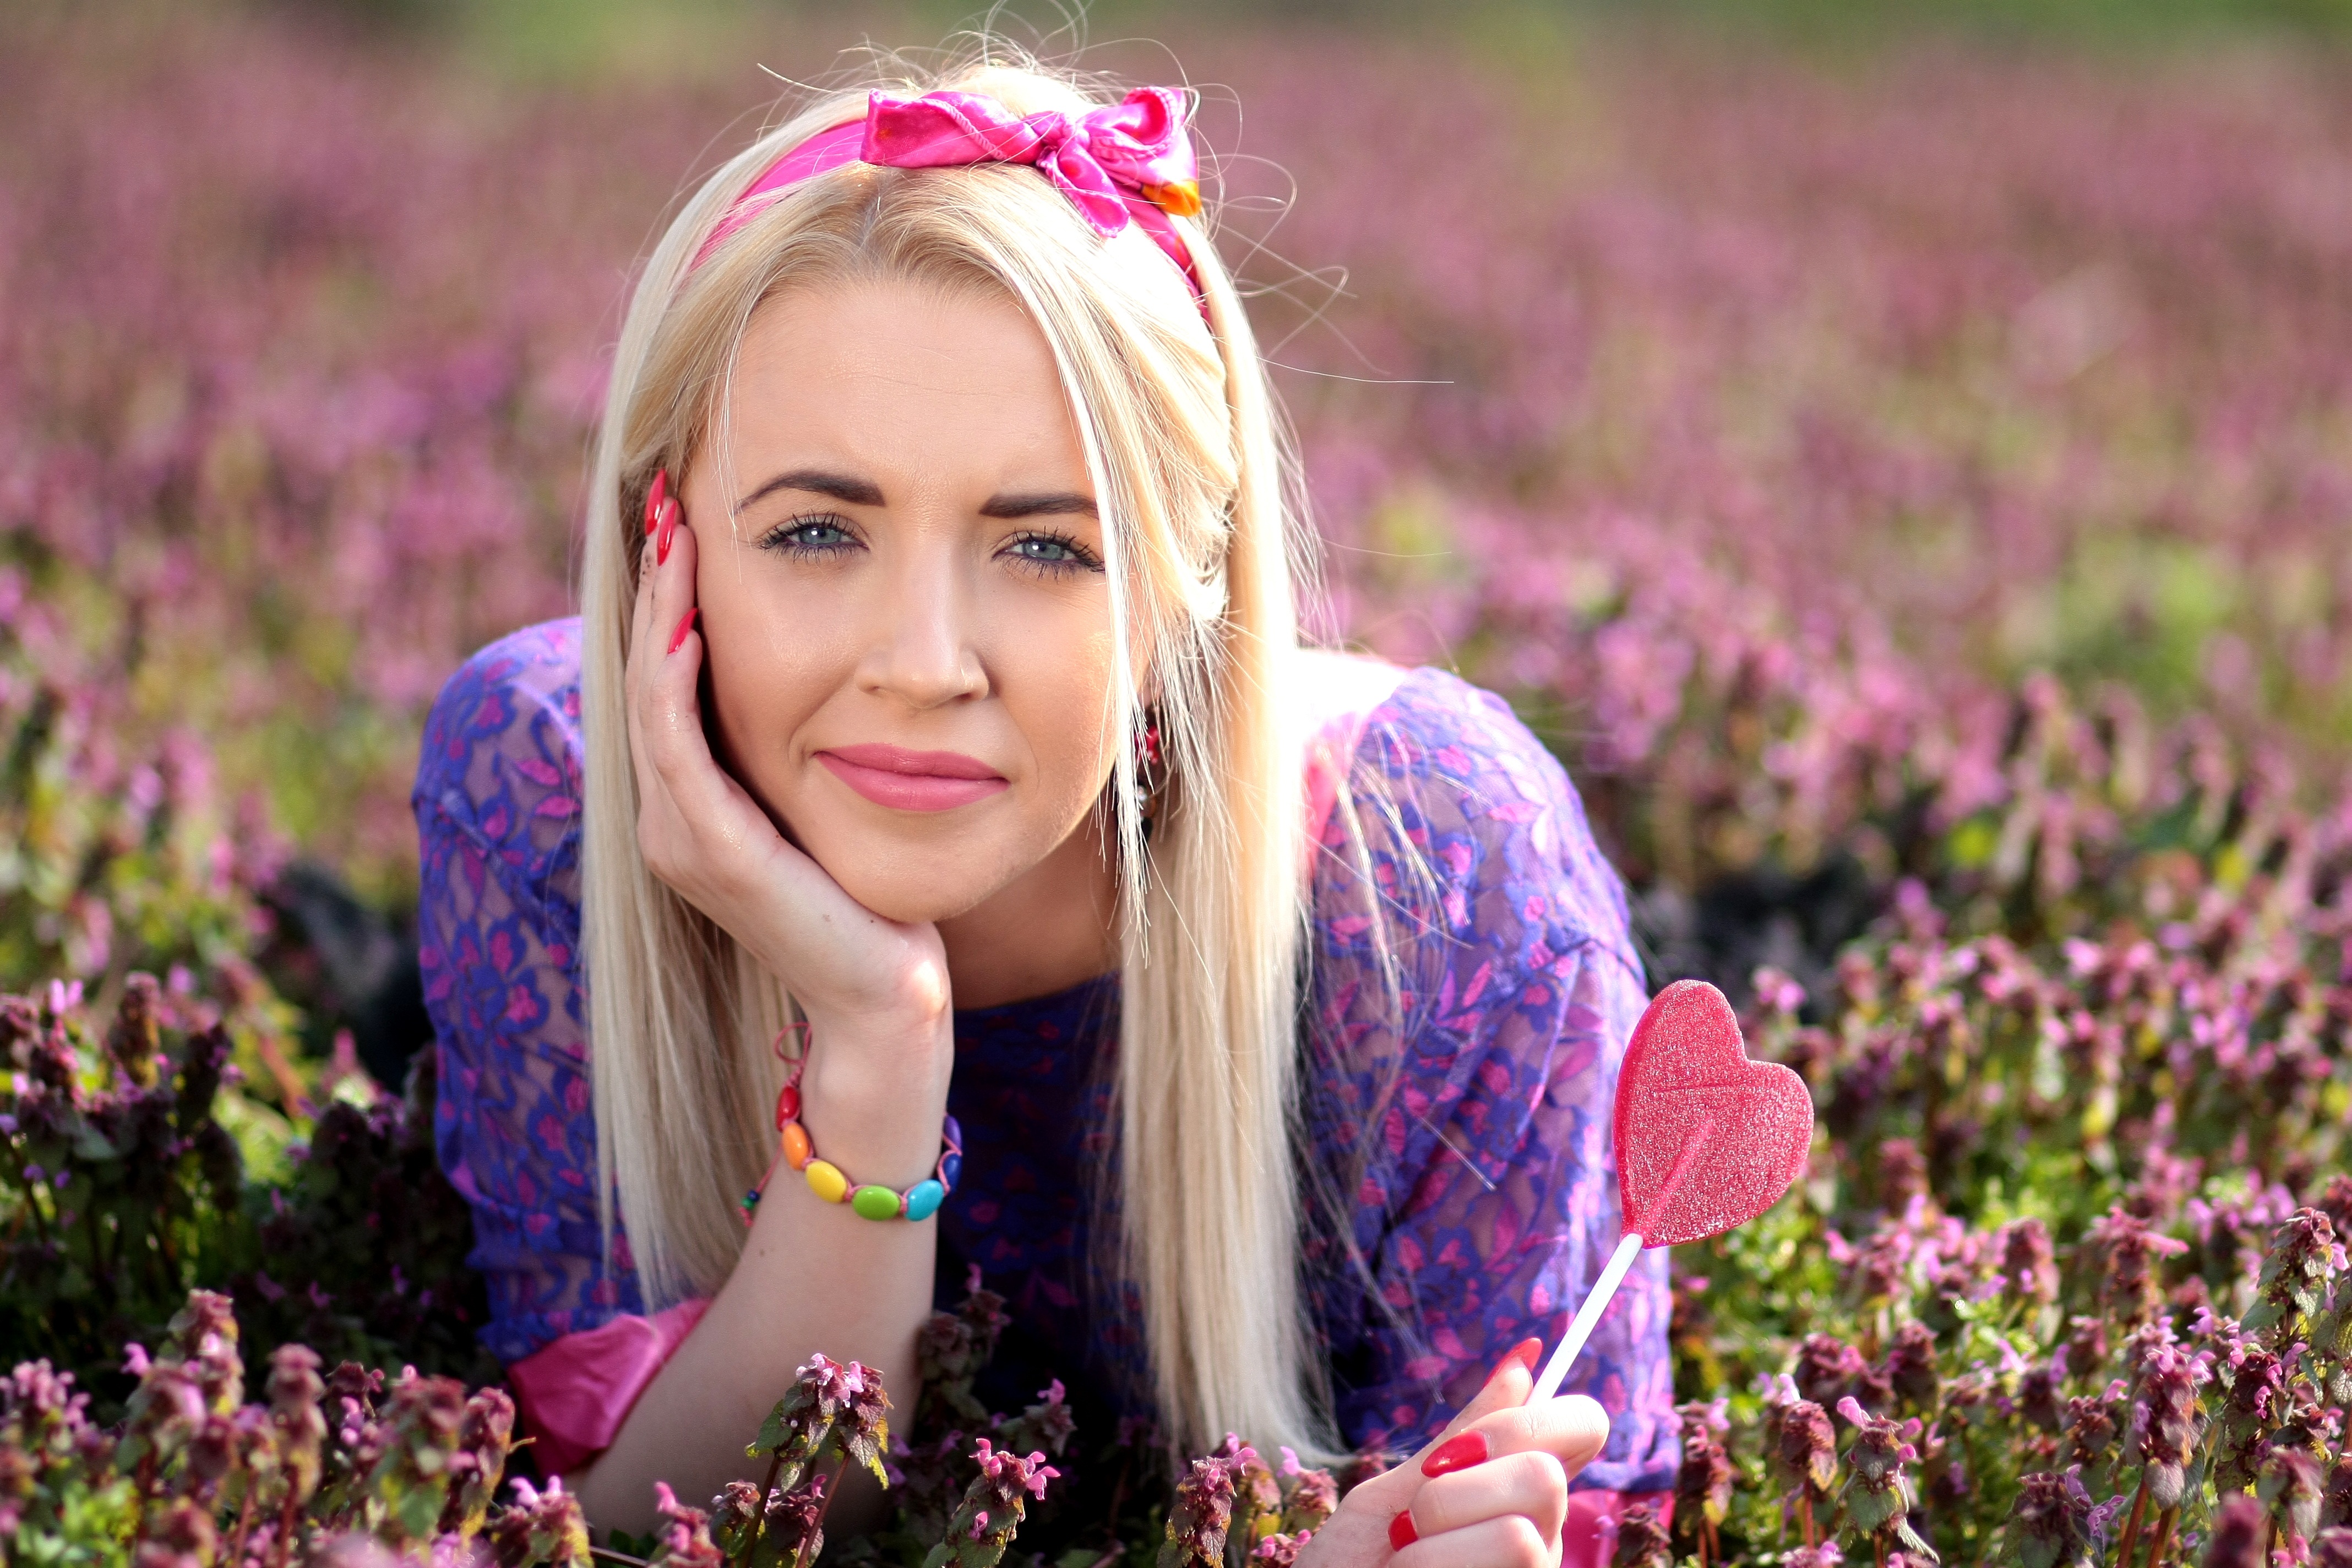
plant, girl, photography, meadow, flower, purple, heart, spring, pink, blonde, coloring, beauty, floristry, blue eyes, candy bar, photo shoot, flowering plant, mov, portrait photography, land plant